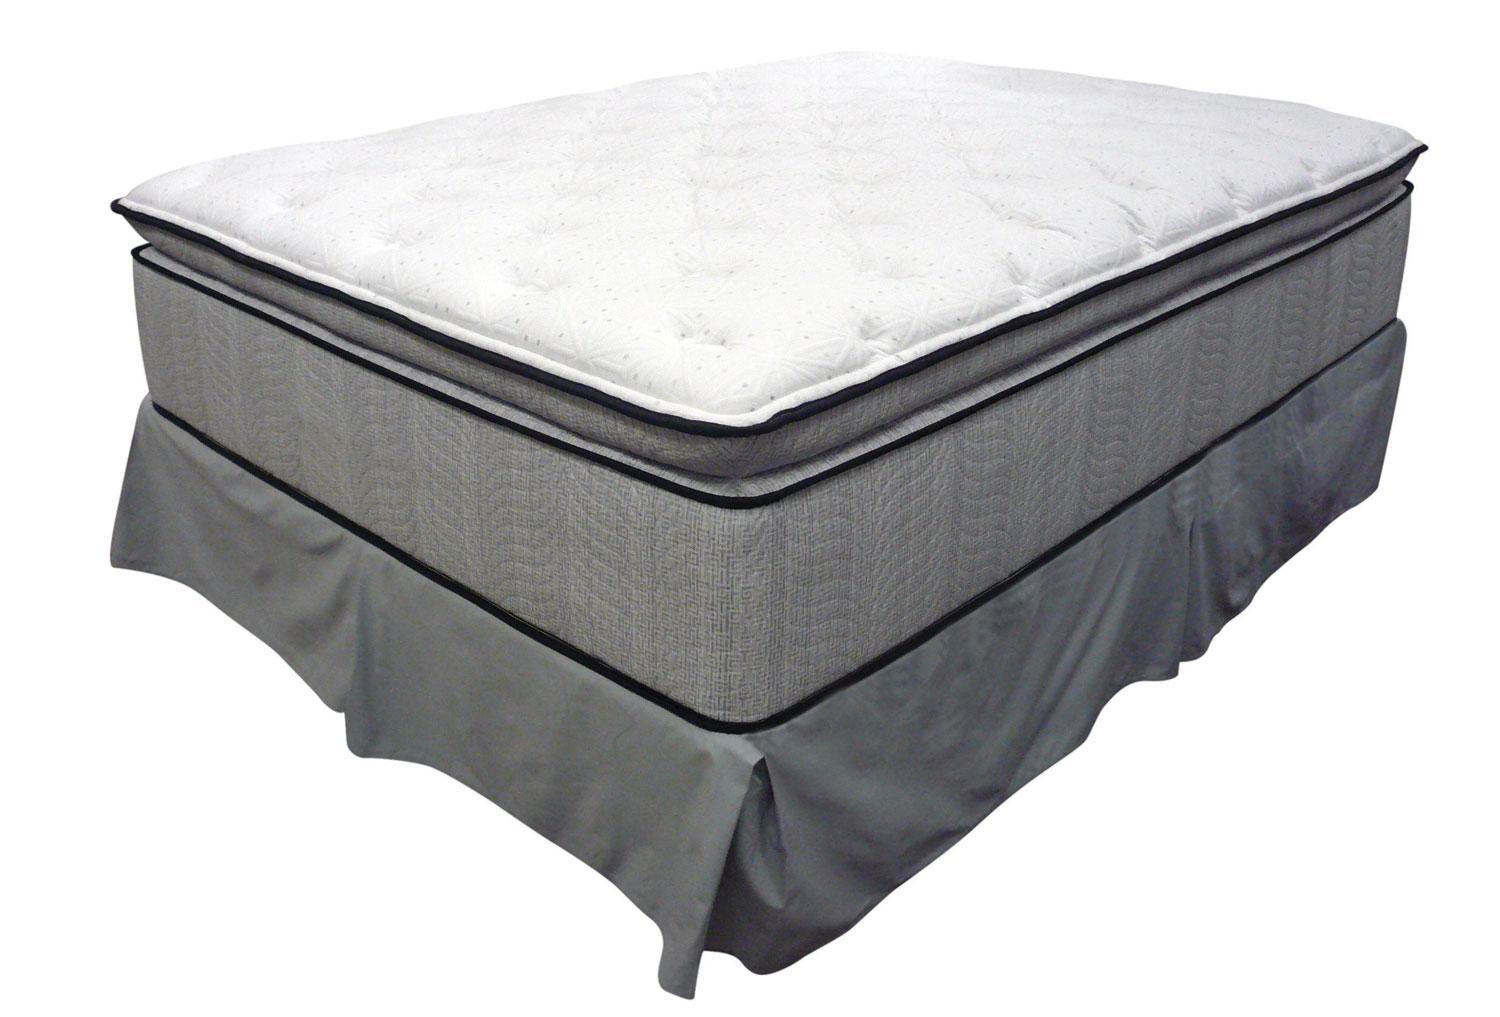
Category: Mattress
Style: Casual